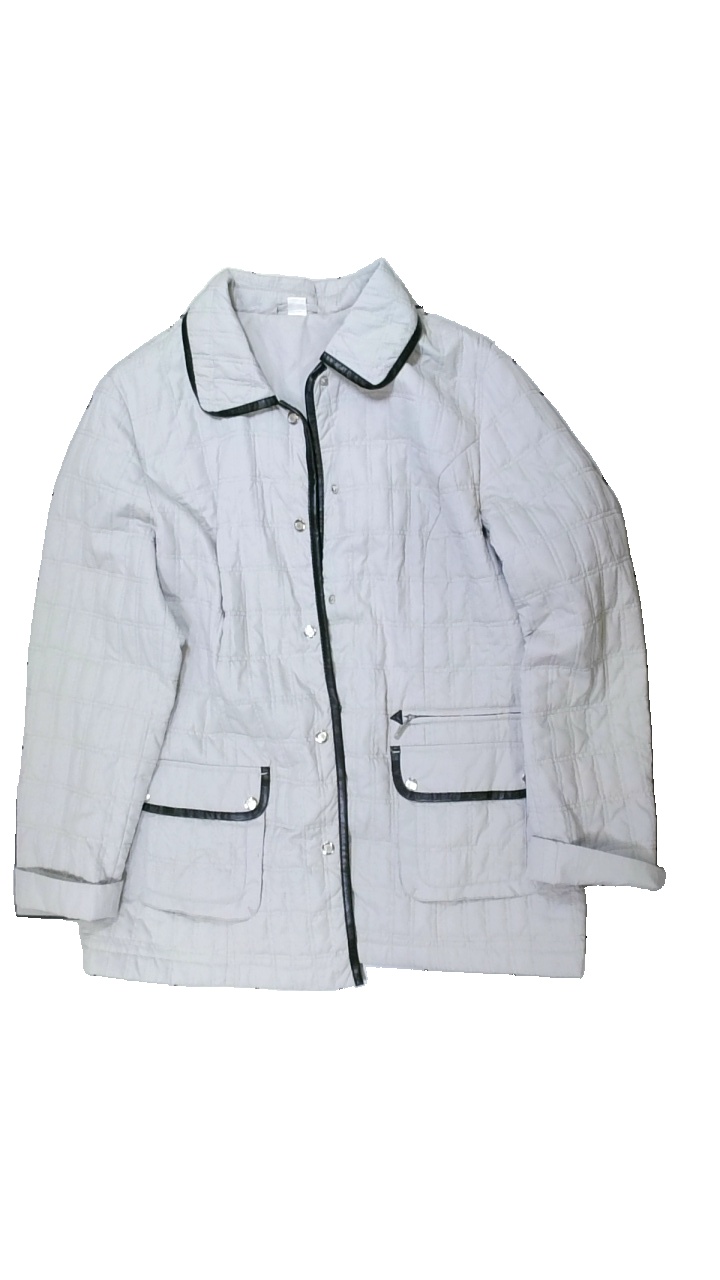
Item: Outerwear (Ladies)
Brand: Jackpot
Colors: Beige
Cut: Regular
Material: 100% polyester
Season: All
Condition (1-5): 3
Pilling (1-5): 1
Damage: Stained collar
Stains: Minor
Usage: Export
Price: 50-100